Loh Kean Yew

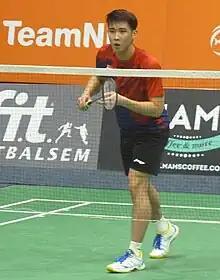
Loh Kean Yew at the 2021 Dutch Open

In mid-October 2021, Loh (world no. 41) took part in the Dutch Open as the second seed. Loh won the tournament by prevailing in the finals 21–12, 21–16 over top seed Lakshya Sen (world no. 25), Loh's former training partner. It was Loh's first tournament victory since 2019; the win netted him S$1,900.